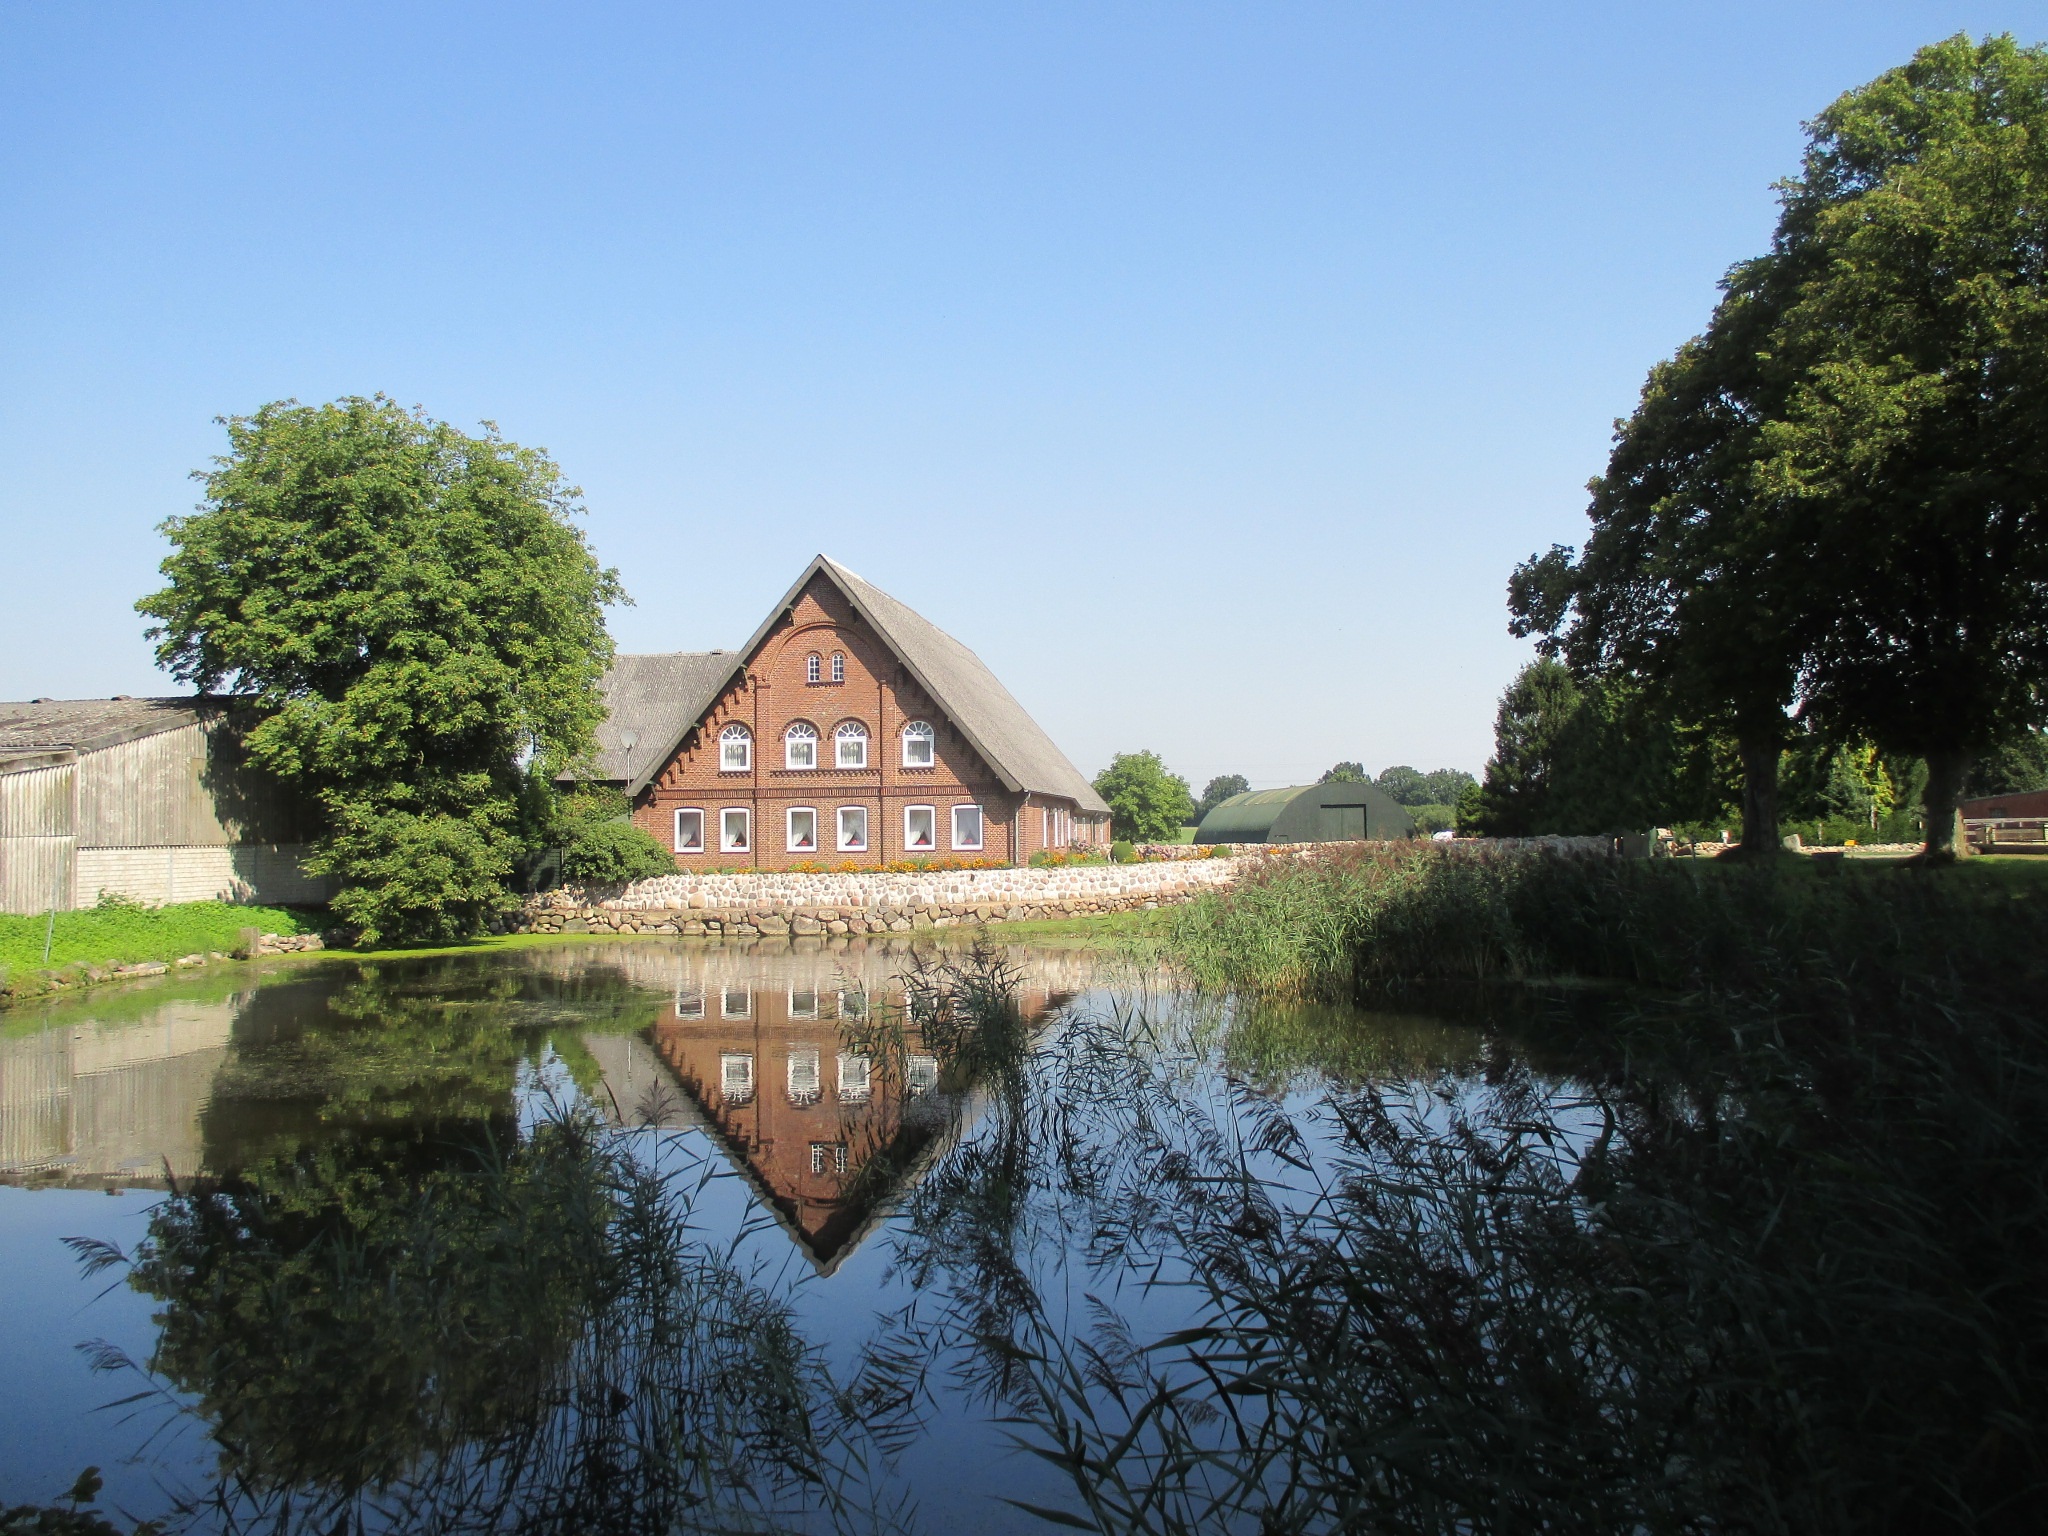
chateau, river, canal, summer, pond, rural, reflection, reservoir, waterway, blue sky, farmhouse, estate, idyll, mirroring, moat, dorfteich